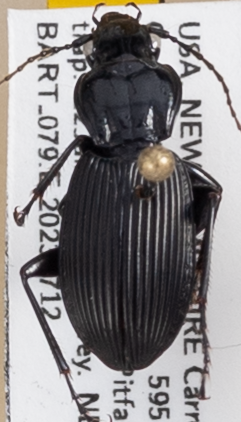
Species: Pterostichus lachrymosus
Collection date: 2023-07-12
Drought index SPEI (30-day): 1.834
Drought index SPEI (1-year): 1.28
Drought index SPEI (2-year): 0.438